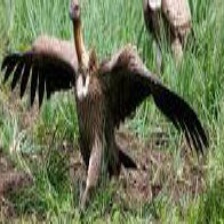
Species: INDIAN VULTURE
Scientific name: GYPS INDICUS
ImageNet parent category: vulture